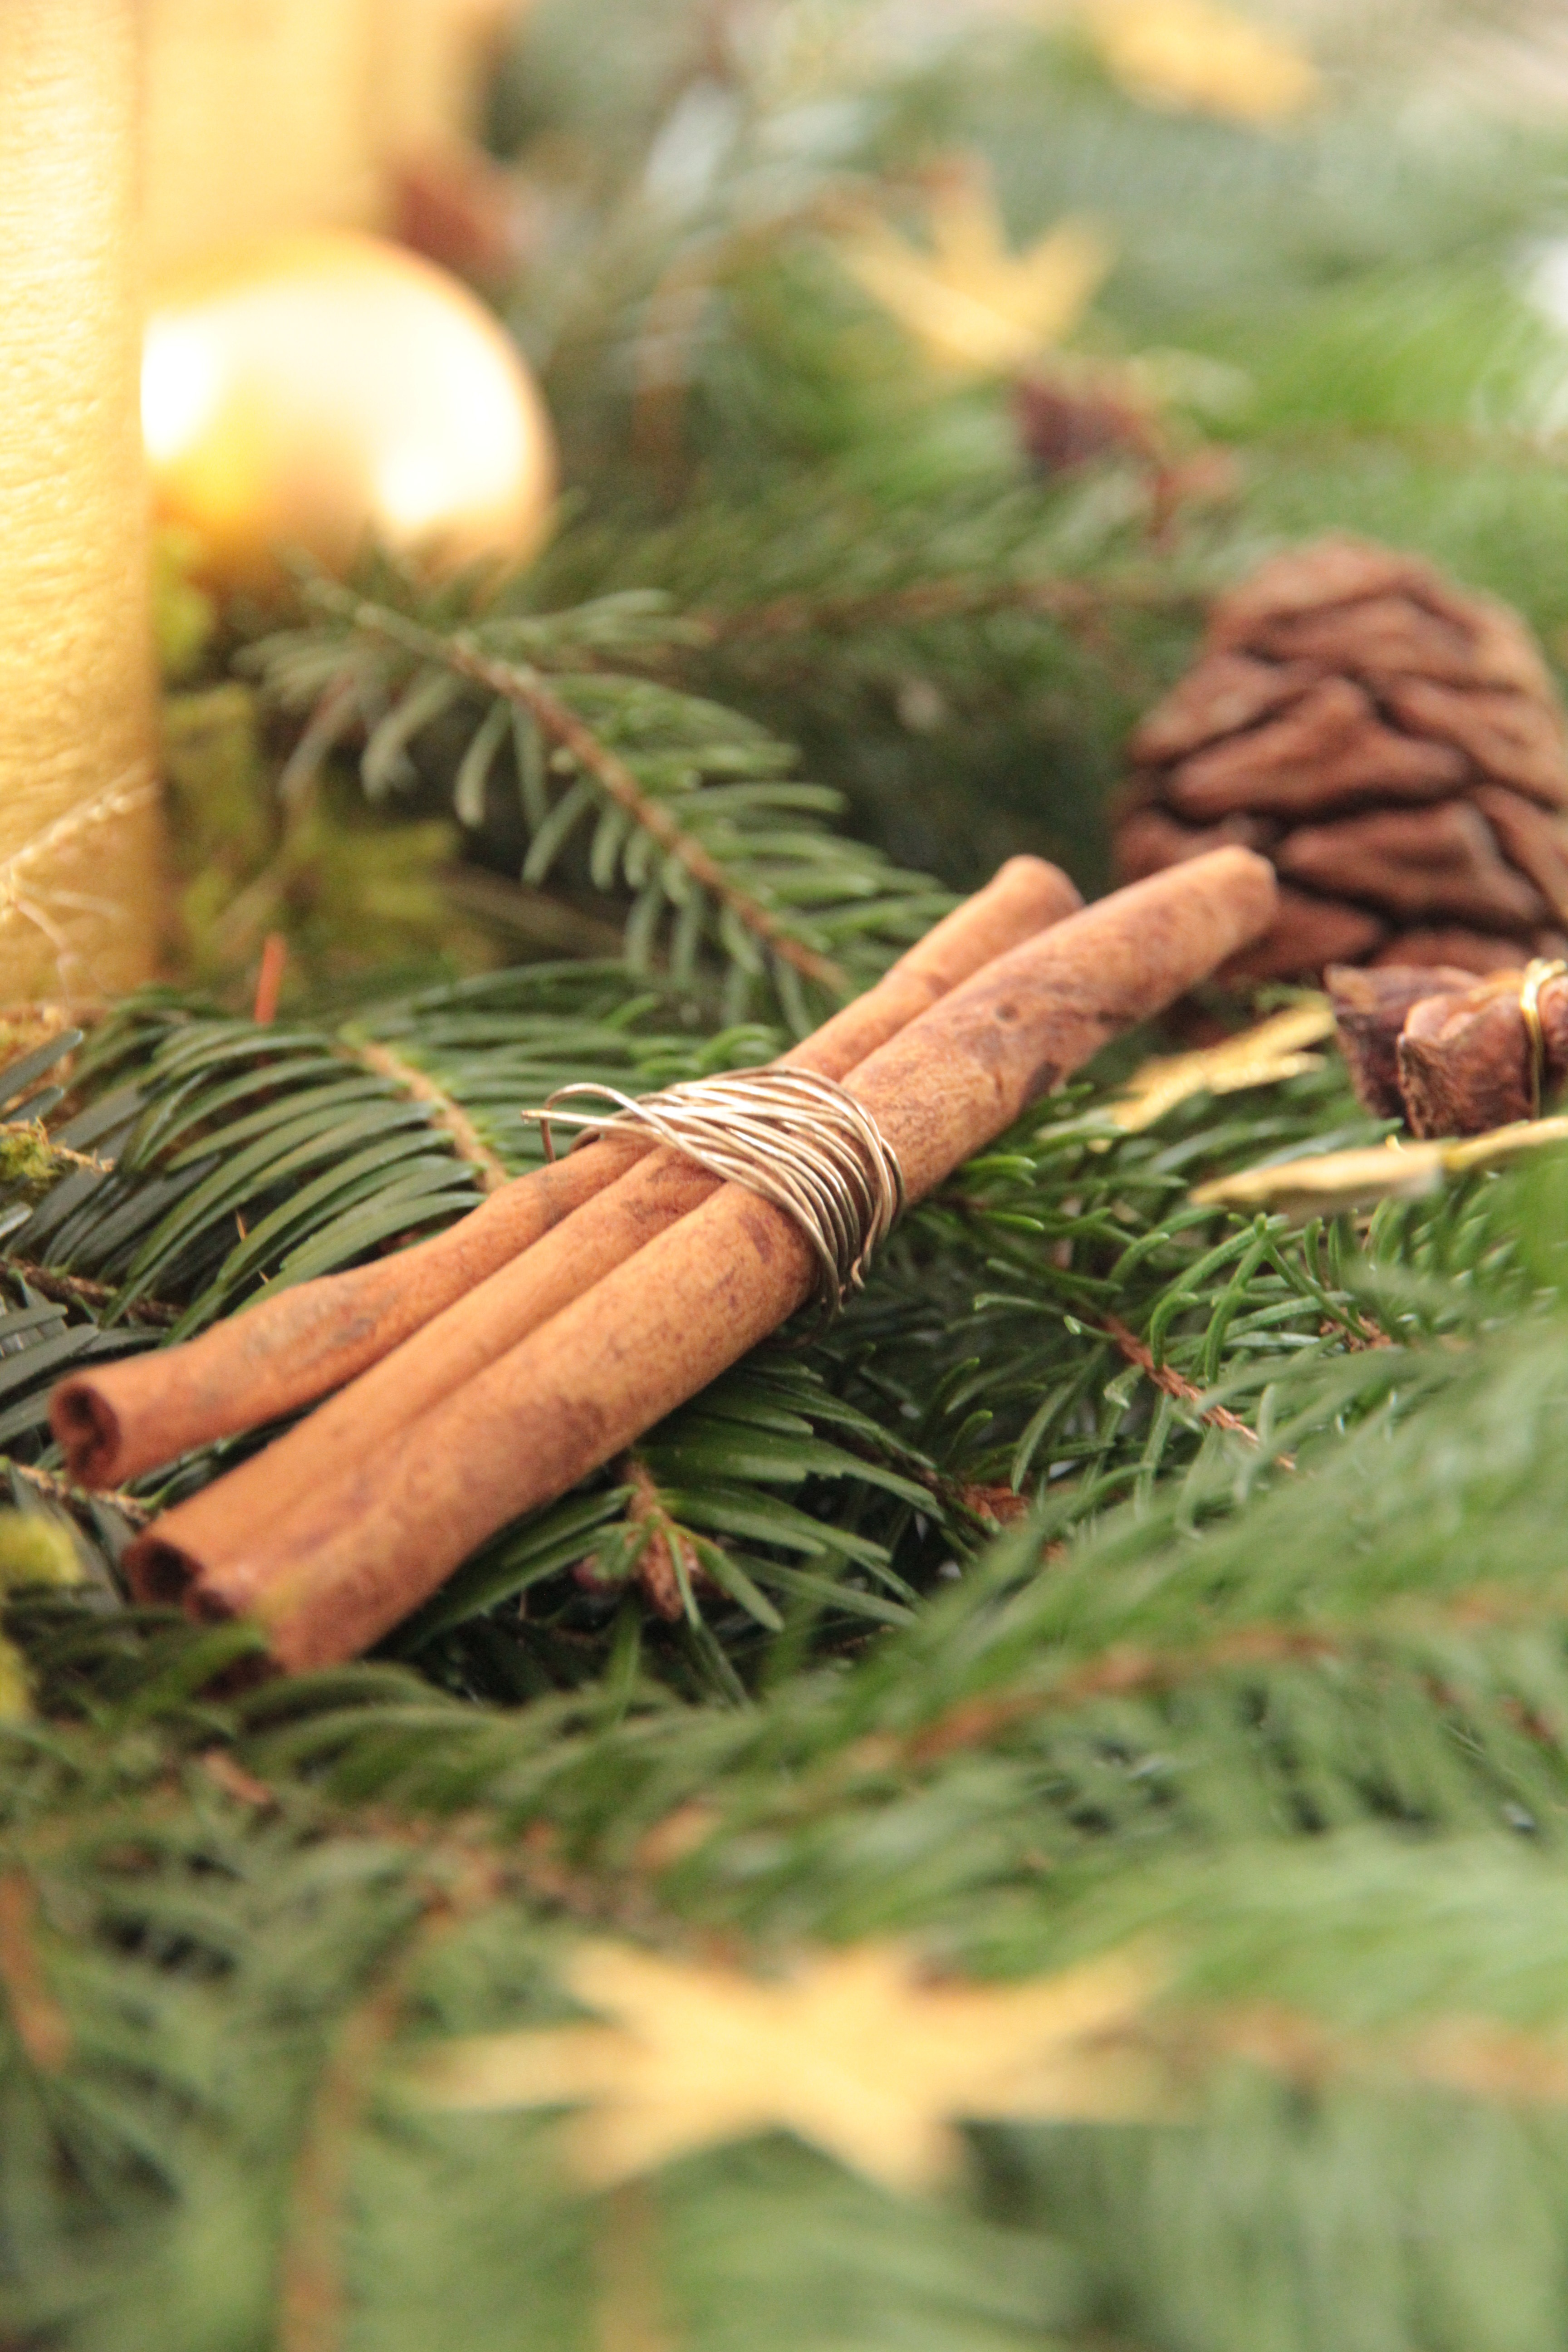
tree, branch, plant, leaf, green, spice, herb, autumn, christmas, fir, twig, deco, cinnamon, arrangement, conifer, advent, christmas decoration, christmas time, spruce, cinnamon stick, advent wreath, christmas jewelry, advent arrangement, grass family, woody plant